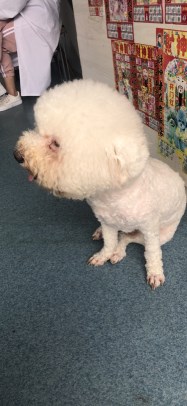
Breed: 3083-n000117-Bichon_Frise